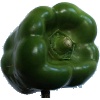
Label: green_pepper